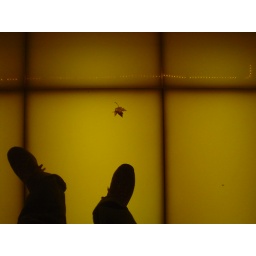
floor by the bar